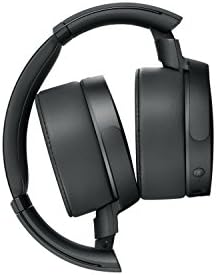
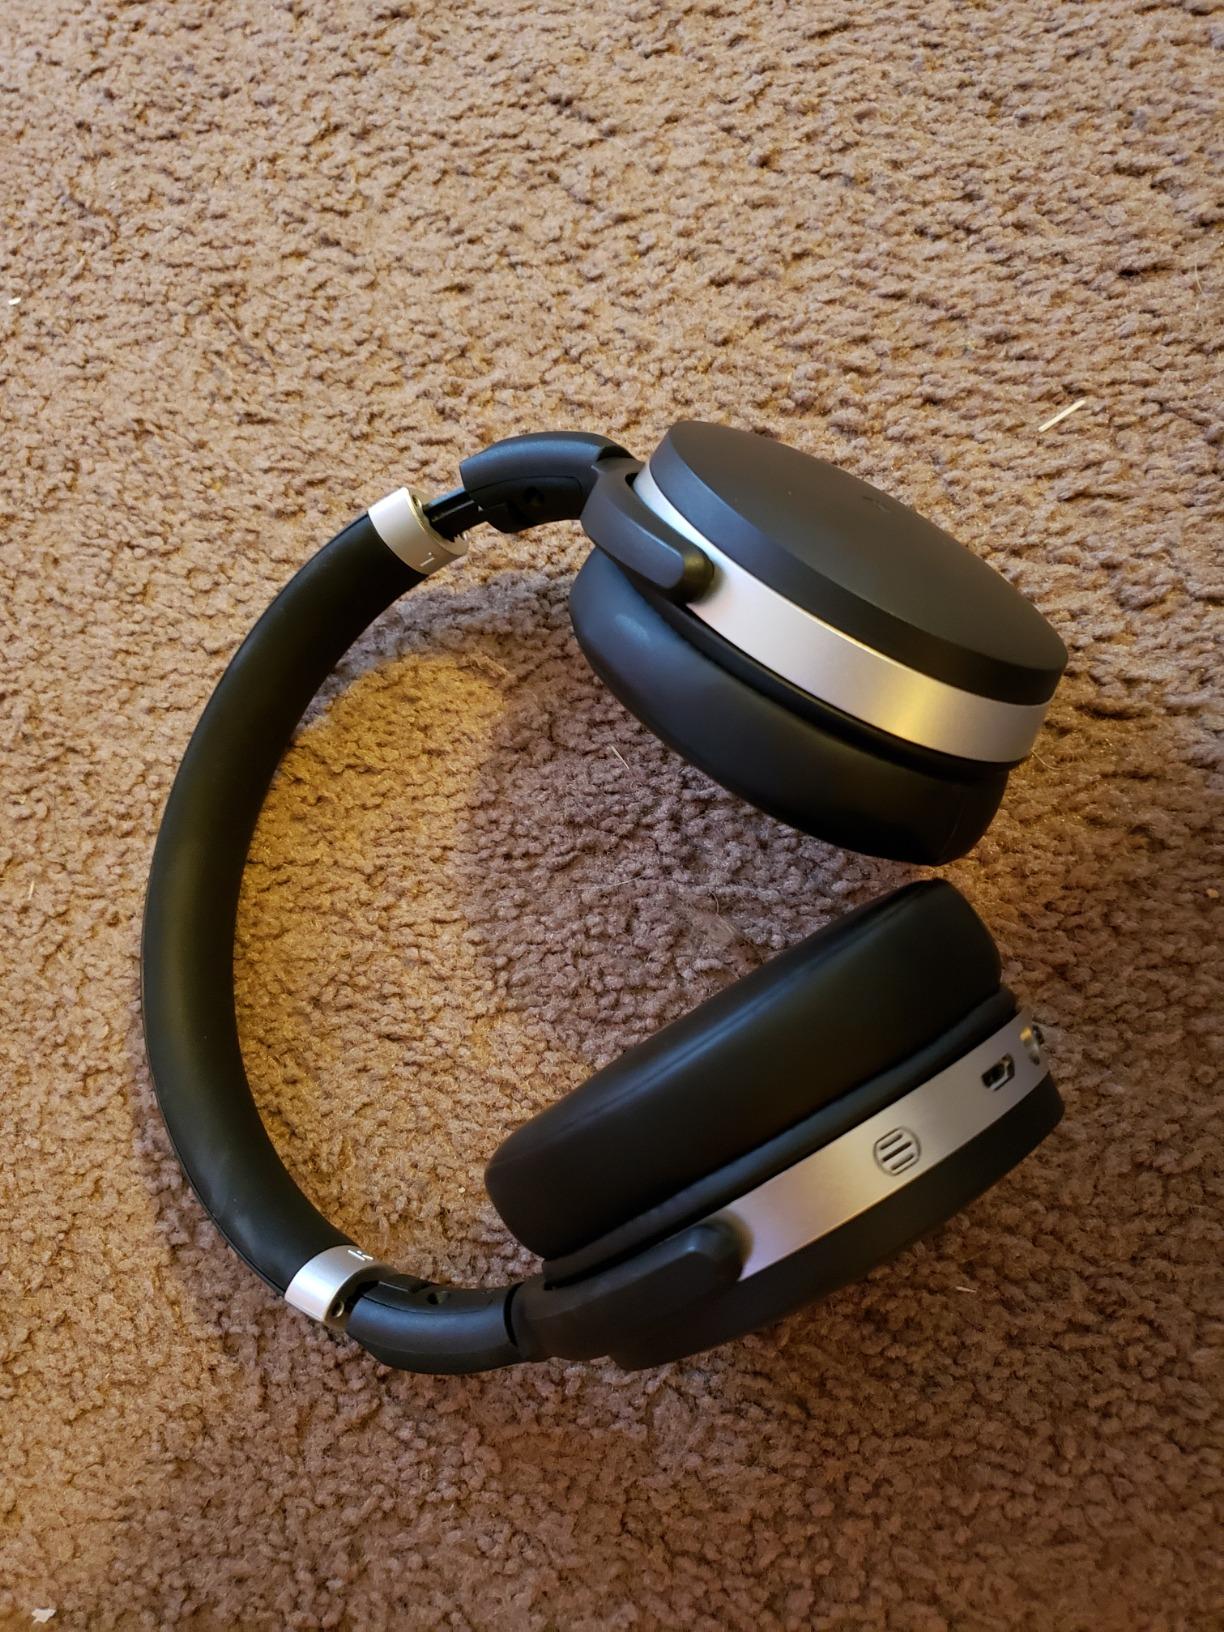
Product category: headphones
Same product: no